JP Sears

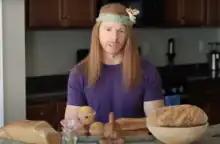
Sears as a hippie in a 2016 video skit

In 2014, Sears relocated to Charleston, South Carolina, after which he changed the tone of his videos from serious life coaching to satirical life coaching. His 2015 YouTube video titled "How to Become Gluten Intolerant" proved popular, receiving over 10 million views. In the video, Sears delivers lines such as "If you're ready to have a ravenous appetite for impossible standards and dogmatic feelings of victimization, then let's get started on what you need to do to become gluten intolerant" in a deadpan and sarcastic manner typical of his YouTube content's approach to satire.